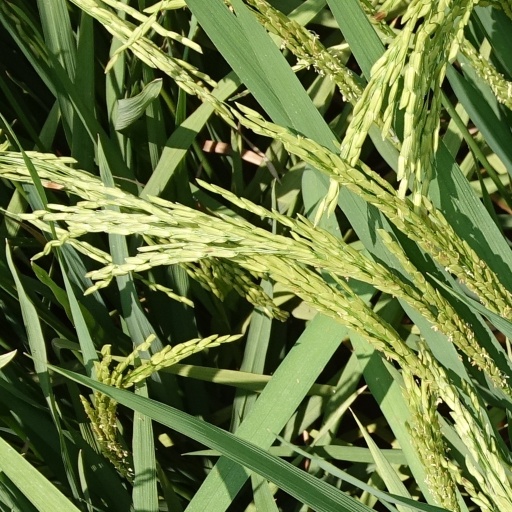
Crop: rice